Physical history of the United States Declaration of Independence

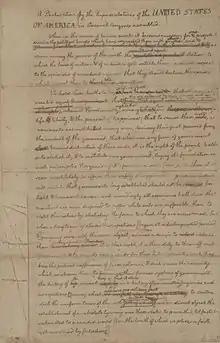
The first page of Thomas Jefferson's rough draft

Thomas Jefferson preserved a four-page draft that late in life he called the "original Rough draft". Known to historians as the Rough Draft, early students of the Declaration believed that this was a draft written alone by Jefferson and then presented to the Committee of Five drafting committee. Some scholars now believe that the Rough Draft was not actually an "original Rough draft", but was instead a revised version completed by Jefferson after consultation with the committee. How many drafts Jefferson wrote prior to this one, and how much of the text was contributed by other committee members, is unknown.